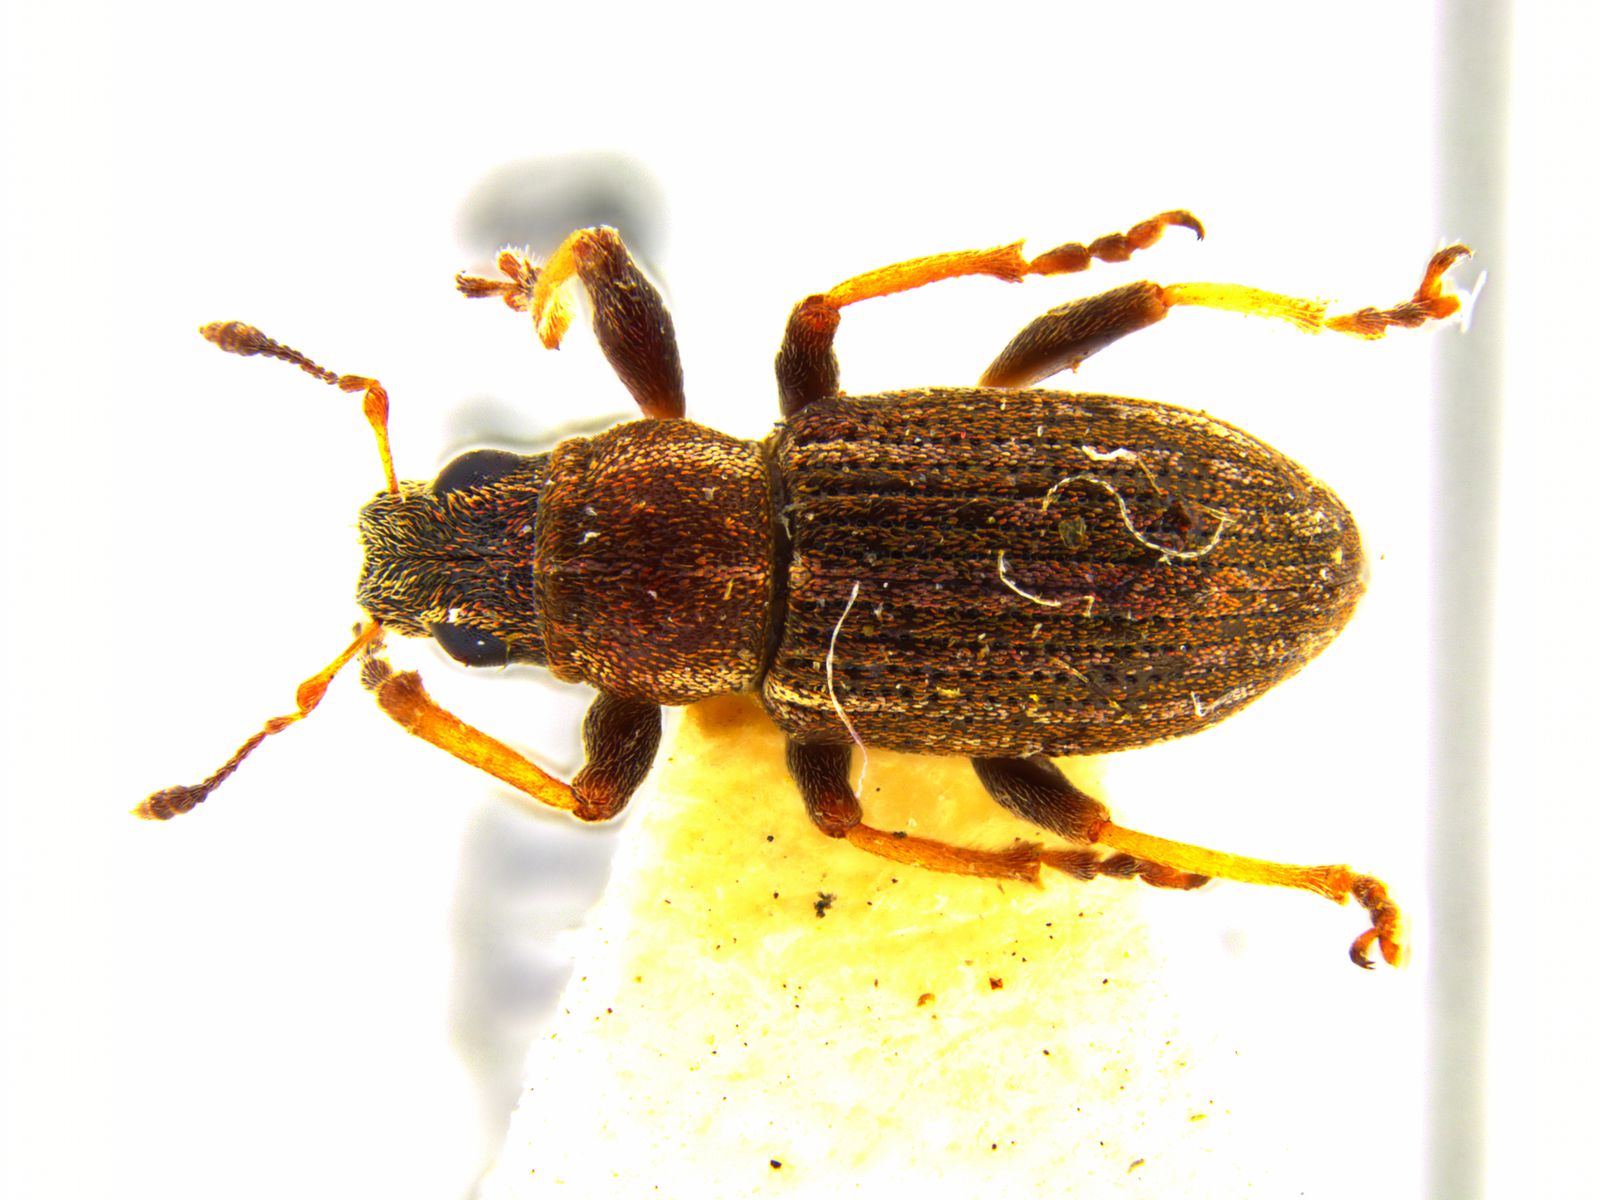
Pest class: pea_leaf_weevil